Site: brandenburg
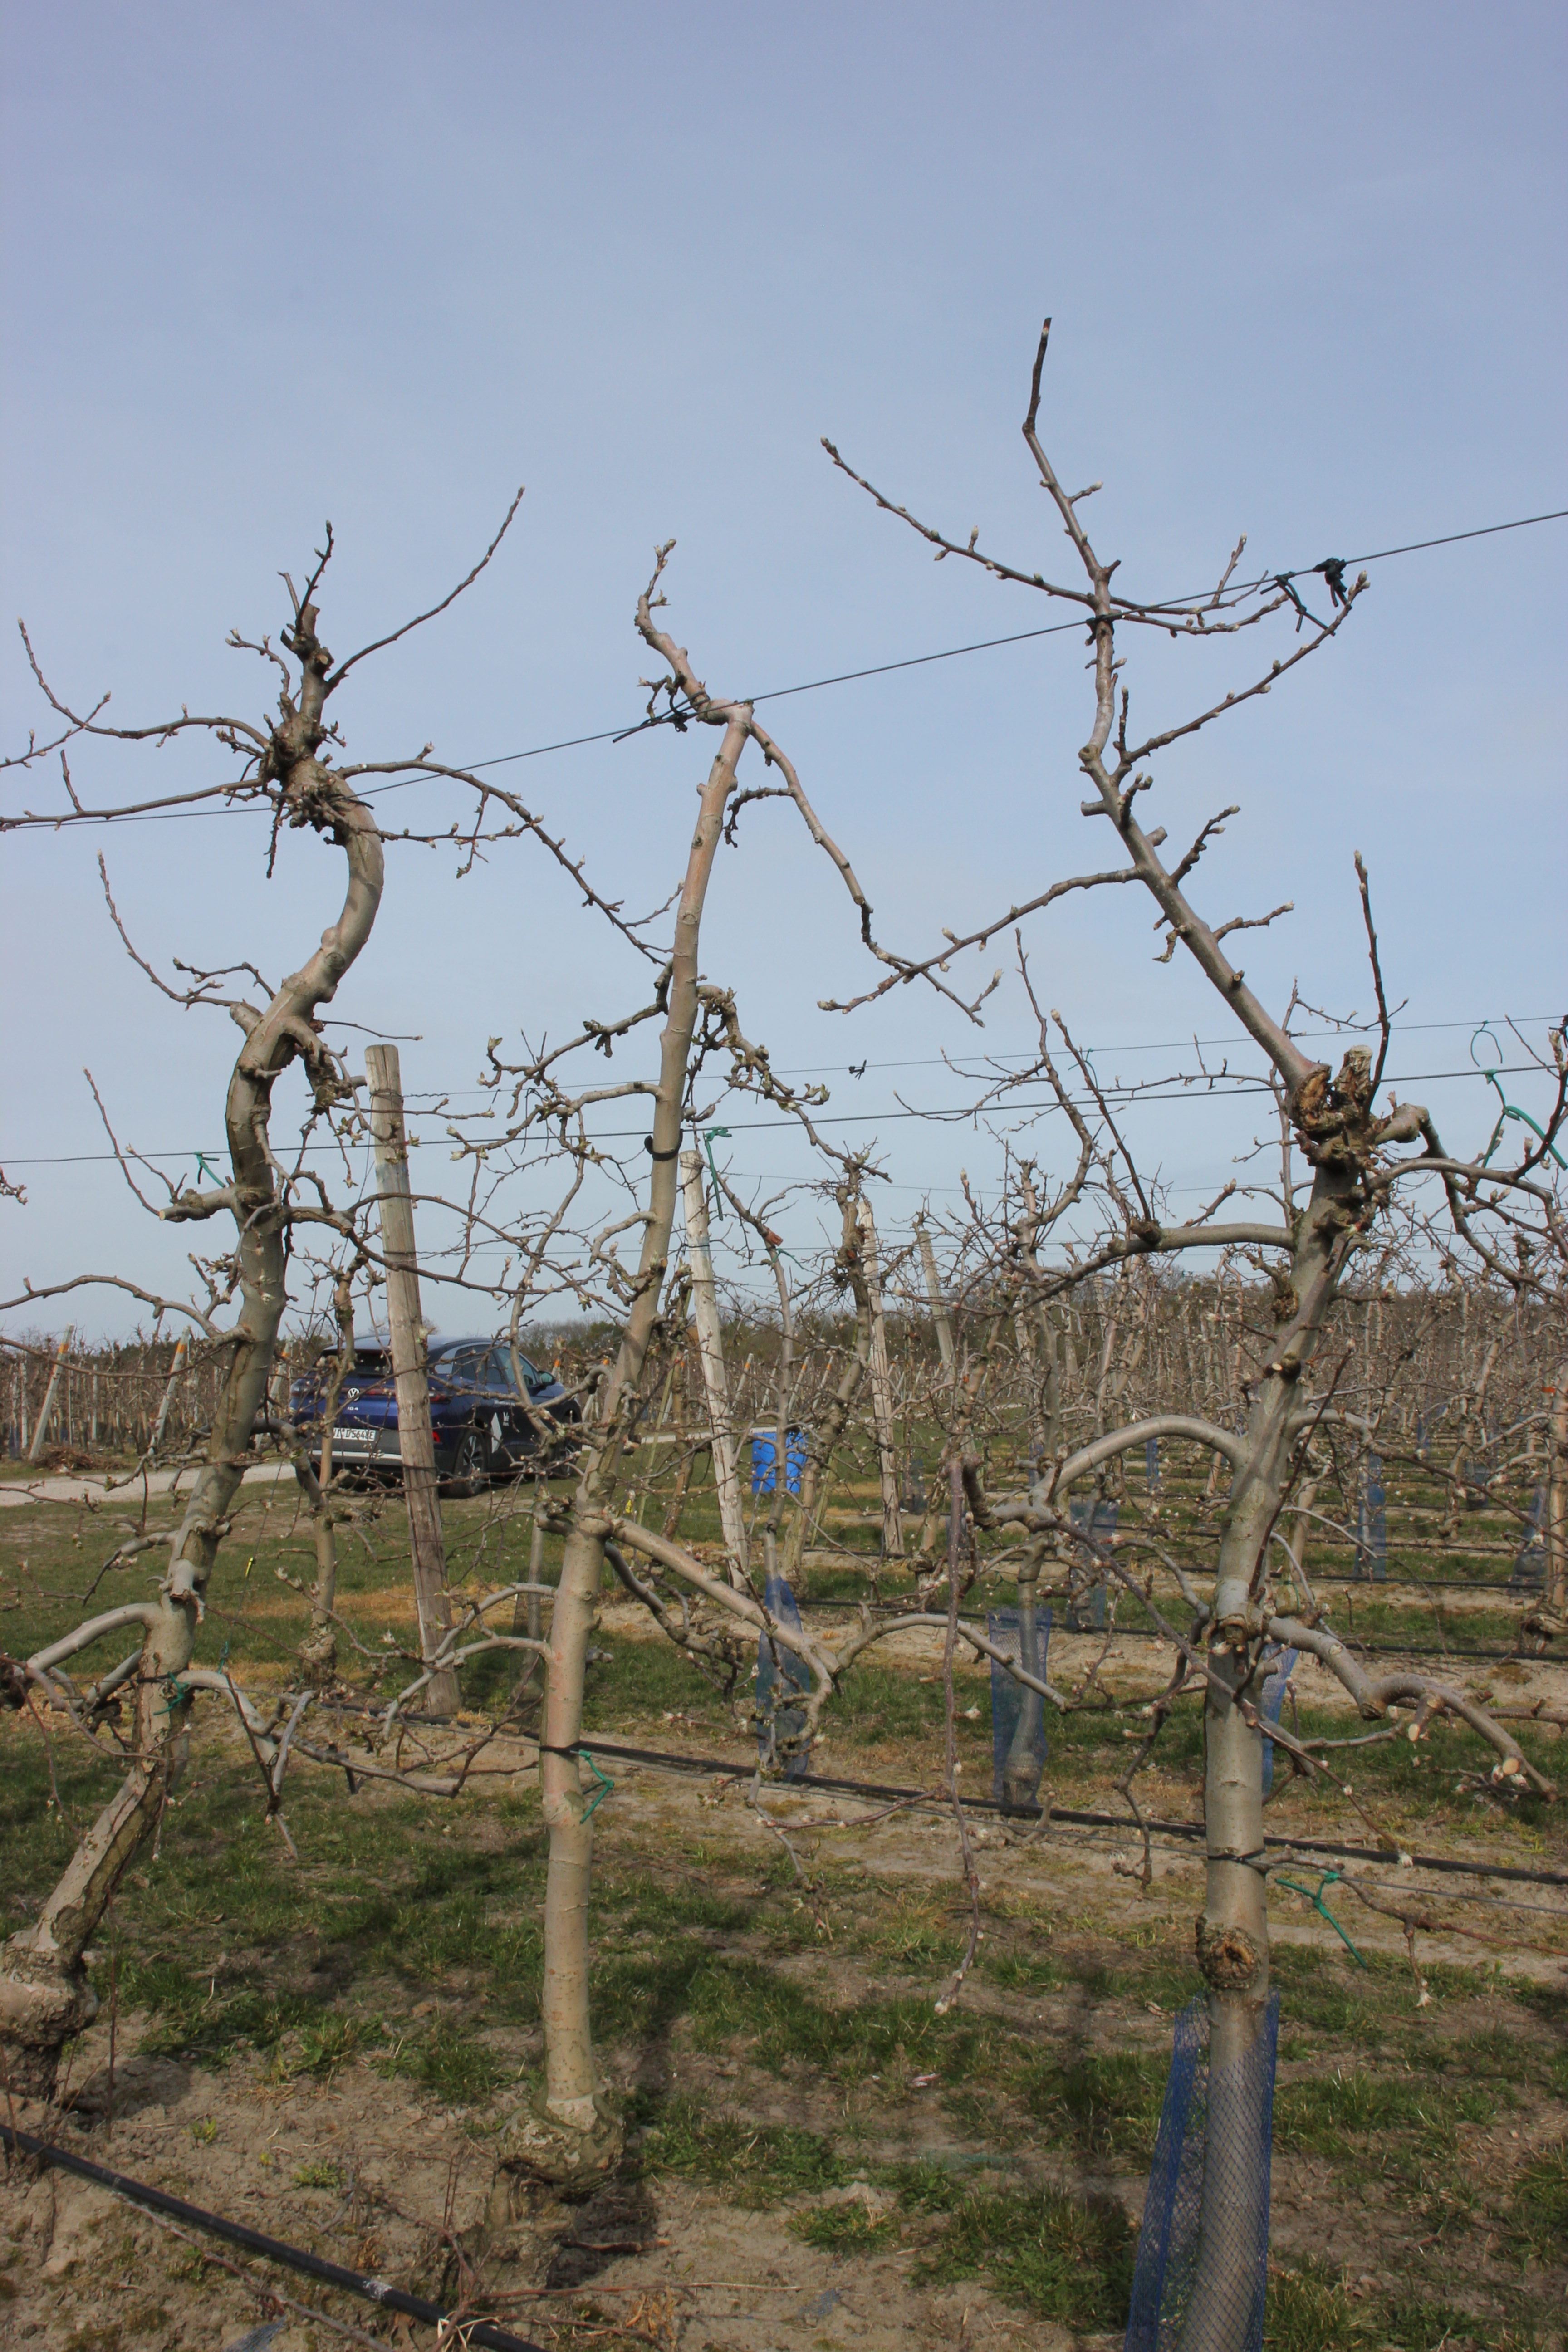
Growth stage (BBCH 54): Inflorescence emergence